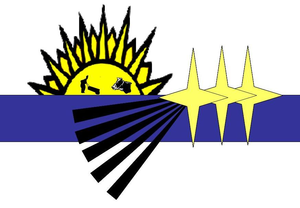
Valmore Rodríguez est l'une des 21 municipalités de l'État de Zulia au Venezuela. Son chef-lieu est Bachaquero. En 2011, la population s'élève à 52 624 habitants.